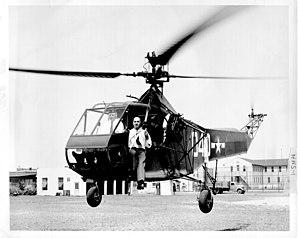
Le Sikorsky R-4 est un hélicoptère construit par la société américaine Sikorsky Aircraft Corporation.
Ceci est la liste des hélicoptères militaires utilisés par les forces armées des États-Unis. La liste inclut également les projets et prototypes d'hélicoptères conçus pour l’armée américaine. La liste est triable en fonction de plusieurs critères.